Lake Okeechobee

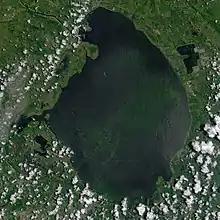
Lake Okeechobee from space in July 2016

Four recent hurricanes – Frances, Jeanne, Wilma, and Irma – had no major adverse effects on communities surrounding Lake Okeechobee, even though the lake rose after Hurricane Wilma in 2005. Hurricane Ernesto increased water levels by in 2006, the last time it exceeded . However, the lake's level began dropping soon after and by July 2007, it had dropped more than to its all-time low of .